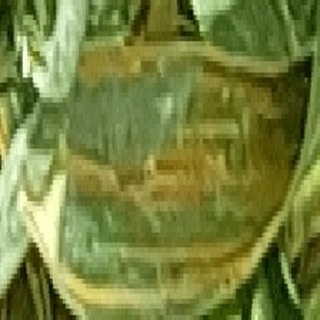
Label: wheat_yellow_rust